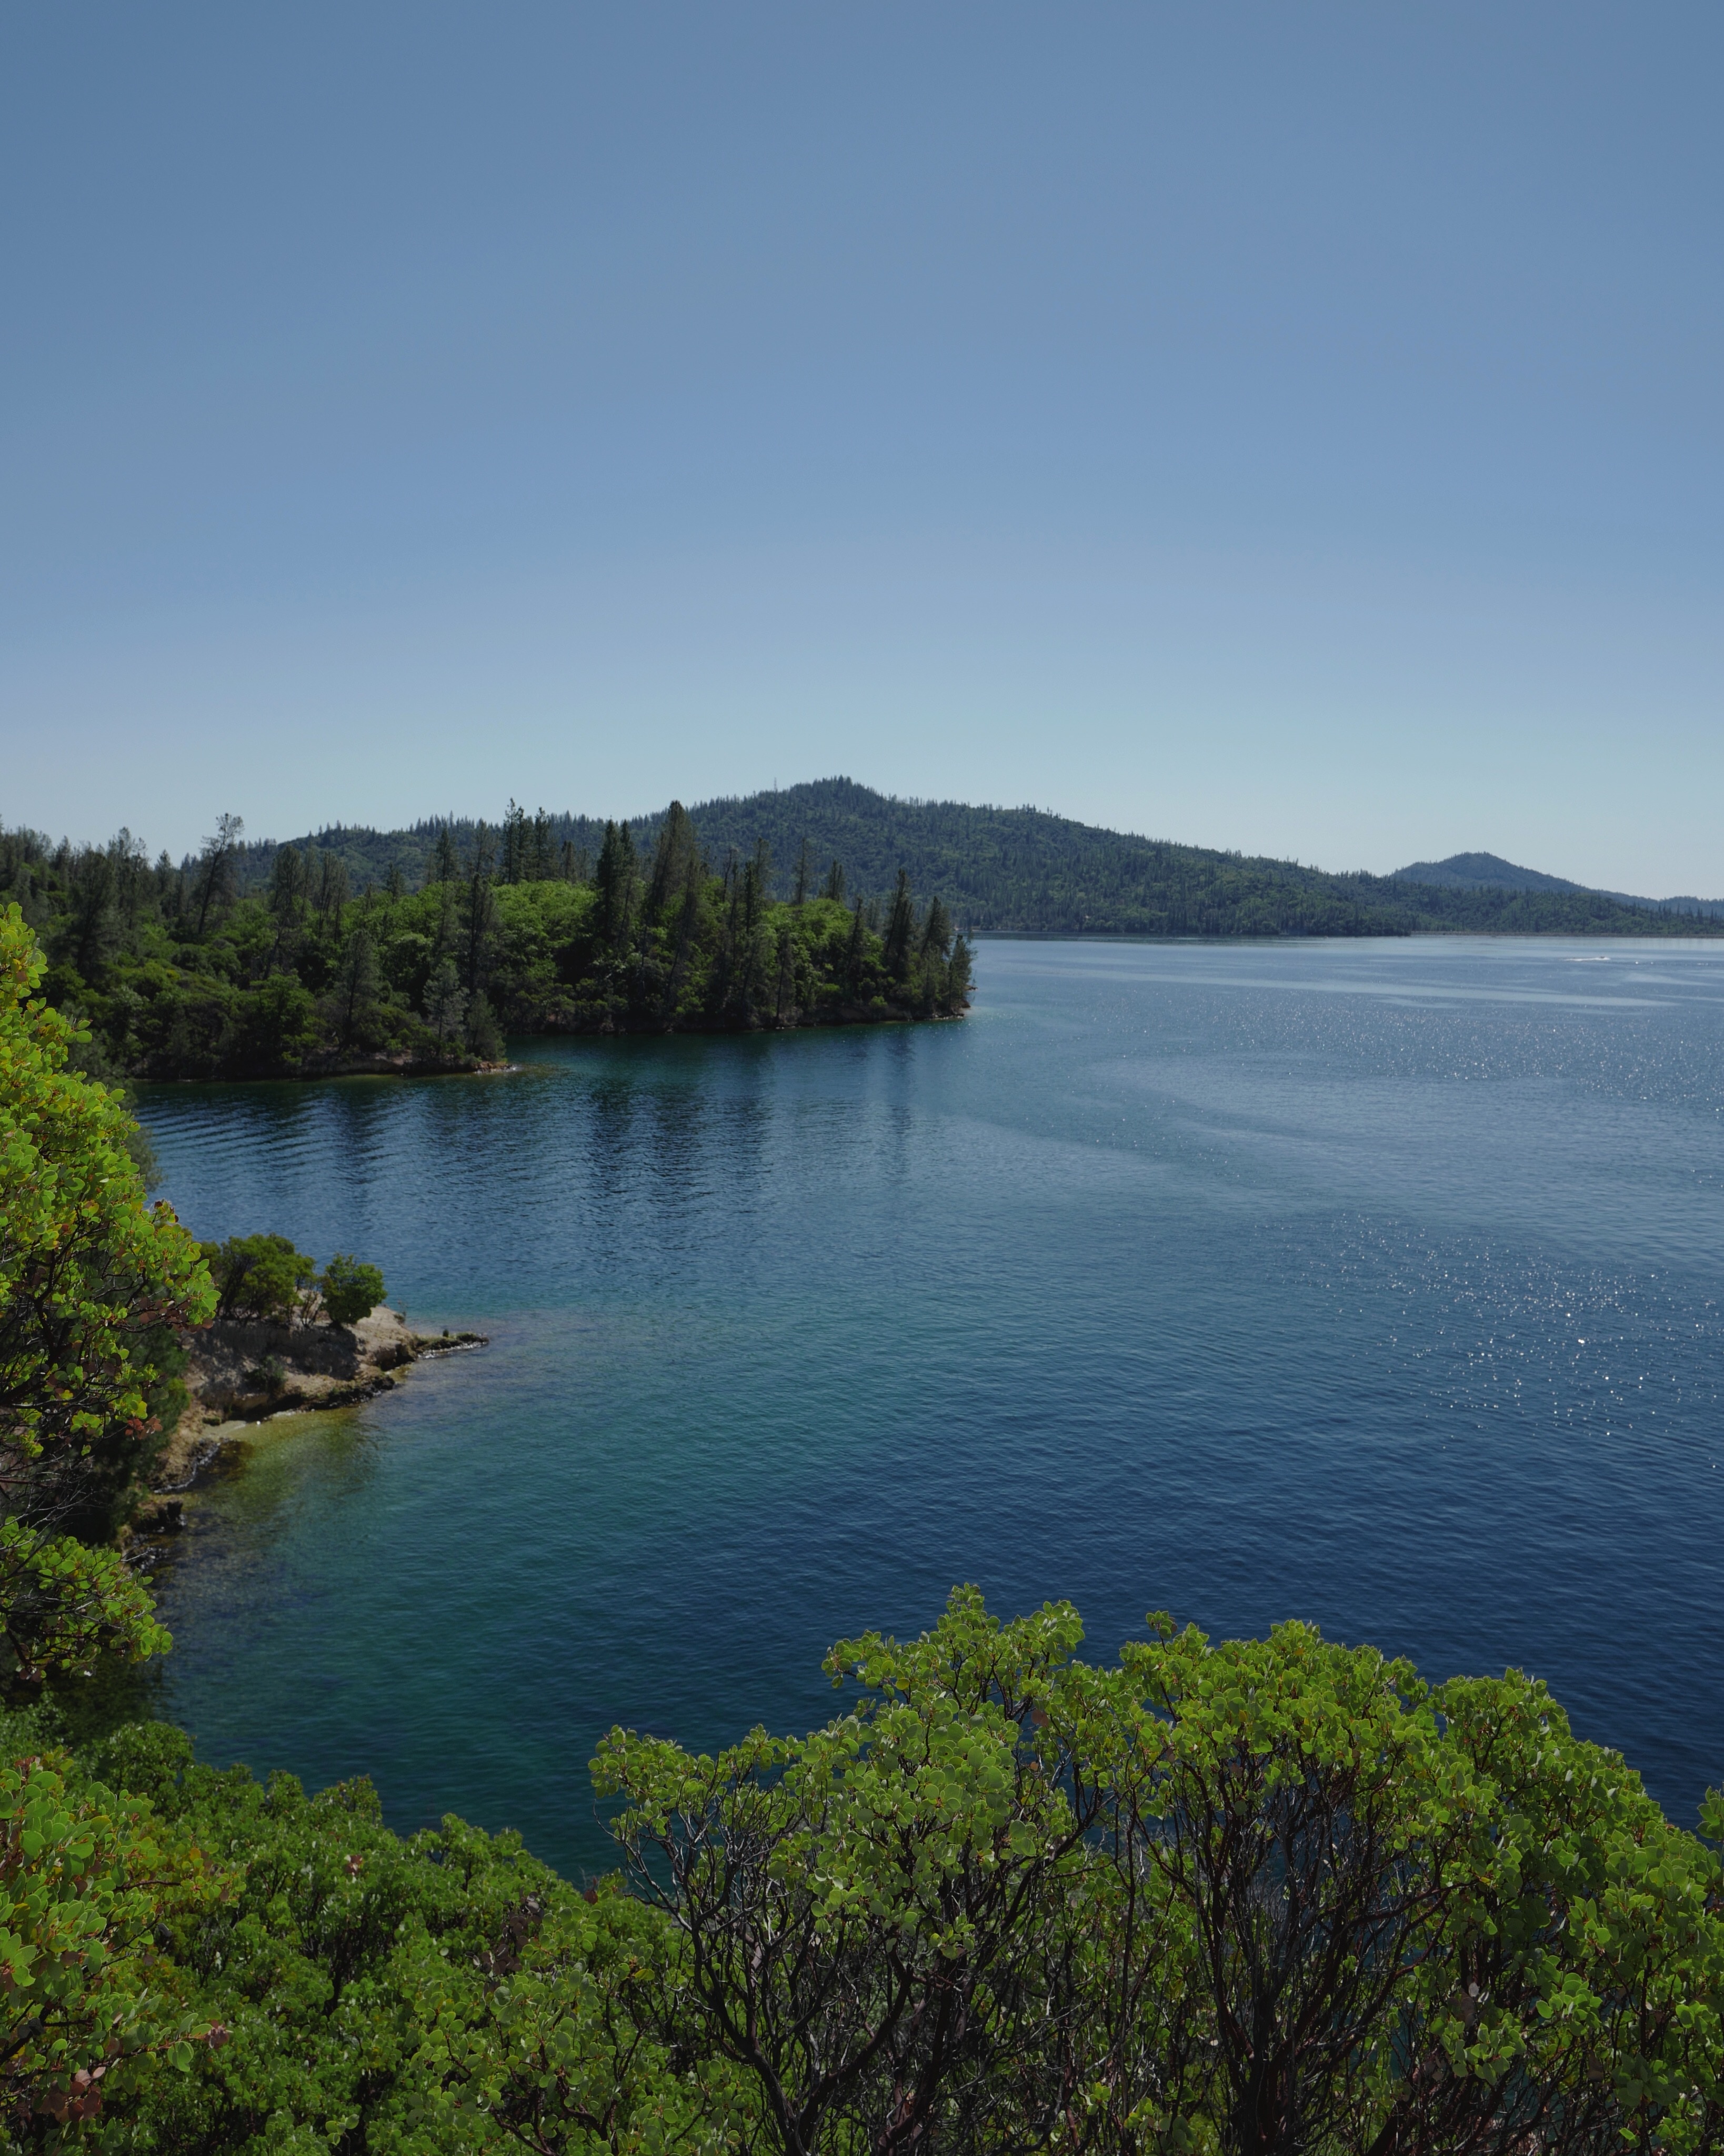
landscape, sea, water, wilderness, mountain, lake, river, reflection, bay, fjord, reservoir, highland, body of water, loch, crater lake